Adam Lindsay Gordon

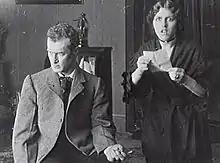
Hugh McCrae as Gordon in the 1916 biopic "The Life's Romance of Adam Lindsay Gordon"

In the decades following Gordon's death, his work continued to draw increasing praise from literary figures and the public at large, and especially in Melbourne, he was exalted as a genius and a national poet. Arthur Conan Doyle and Oscar Wilde counted among his admirers, the latter hailing him as "one of the finest poetic singers the English race has ever known". Gordon's reputation peaked in the 1930s, during which time statues and monuments to his memory were erected throughout Australia and Britain. On 30 October 1932, a statue of Gordon by Paul Montford was unveiled near Parliament House, Melbourne, in a garden now known as Gordon Reserve; and in May 1934, his bust was placed in Poets' Corner, Westminster Abbey, and he remains the only Australian poet commemorated there.